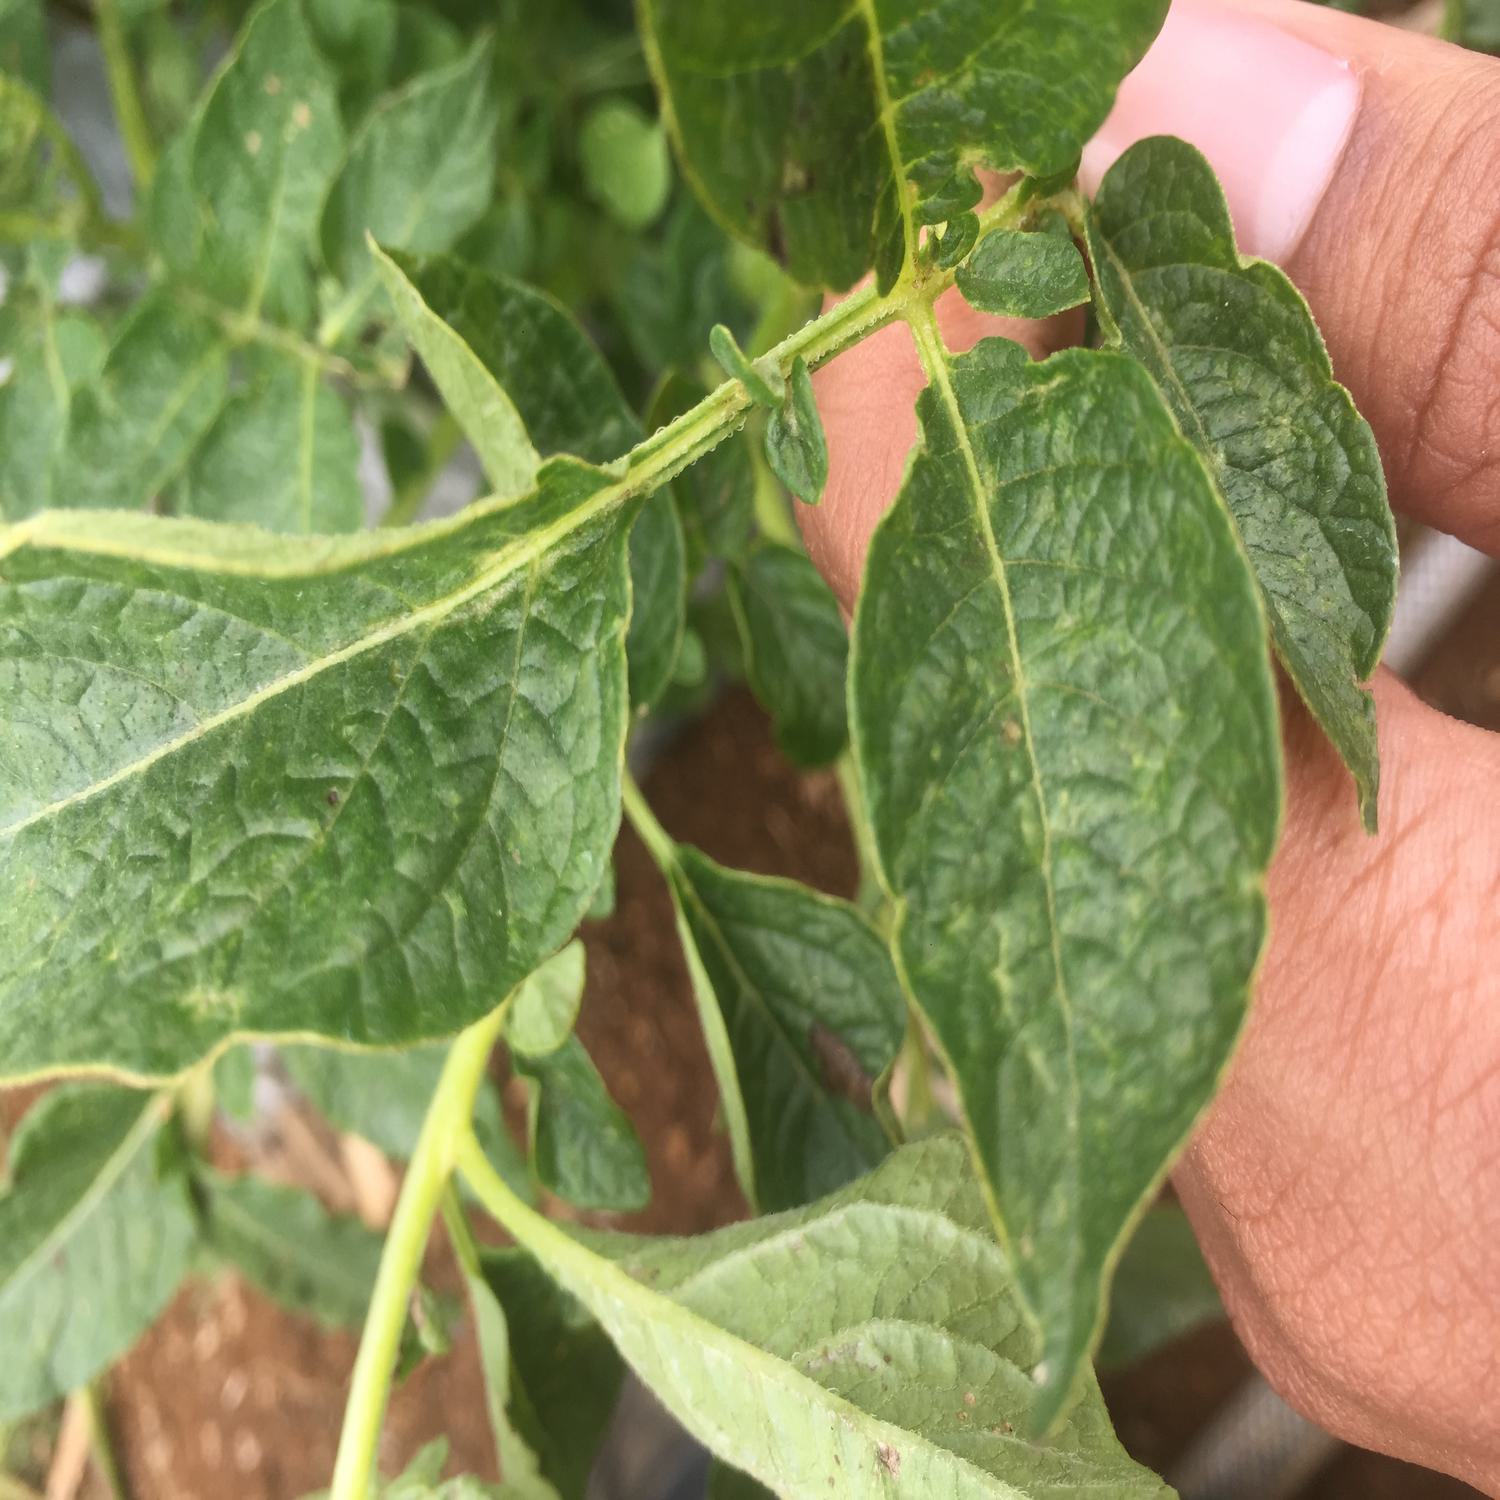
Etiqueta: Virus